Direct Democrats (Sweden)

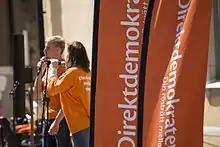

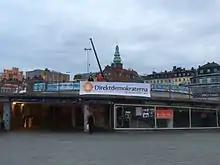
A Direktdemokraterna banner in Stockholm (2014)

The Direct Democrats party was approved by the Swedish Election Authority April 4, 2014. This new party was a merger of three direct democracy parties; Demoex, Aktiv Demokrati, and Äkta Demokrati. DD's short-term goal was to introduce the idea of direct digital democracy (DDD) in Sweden by running for election in 2014. The party received 0.02% of the vote in that year's election.